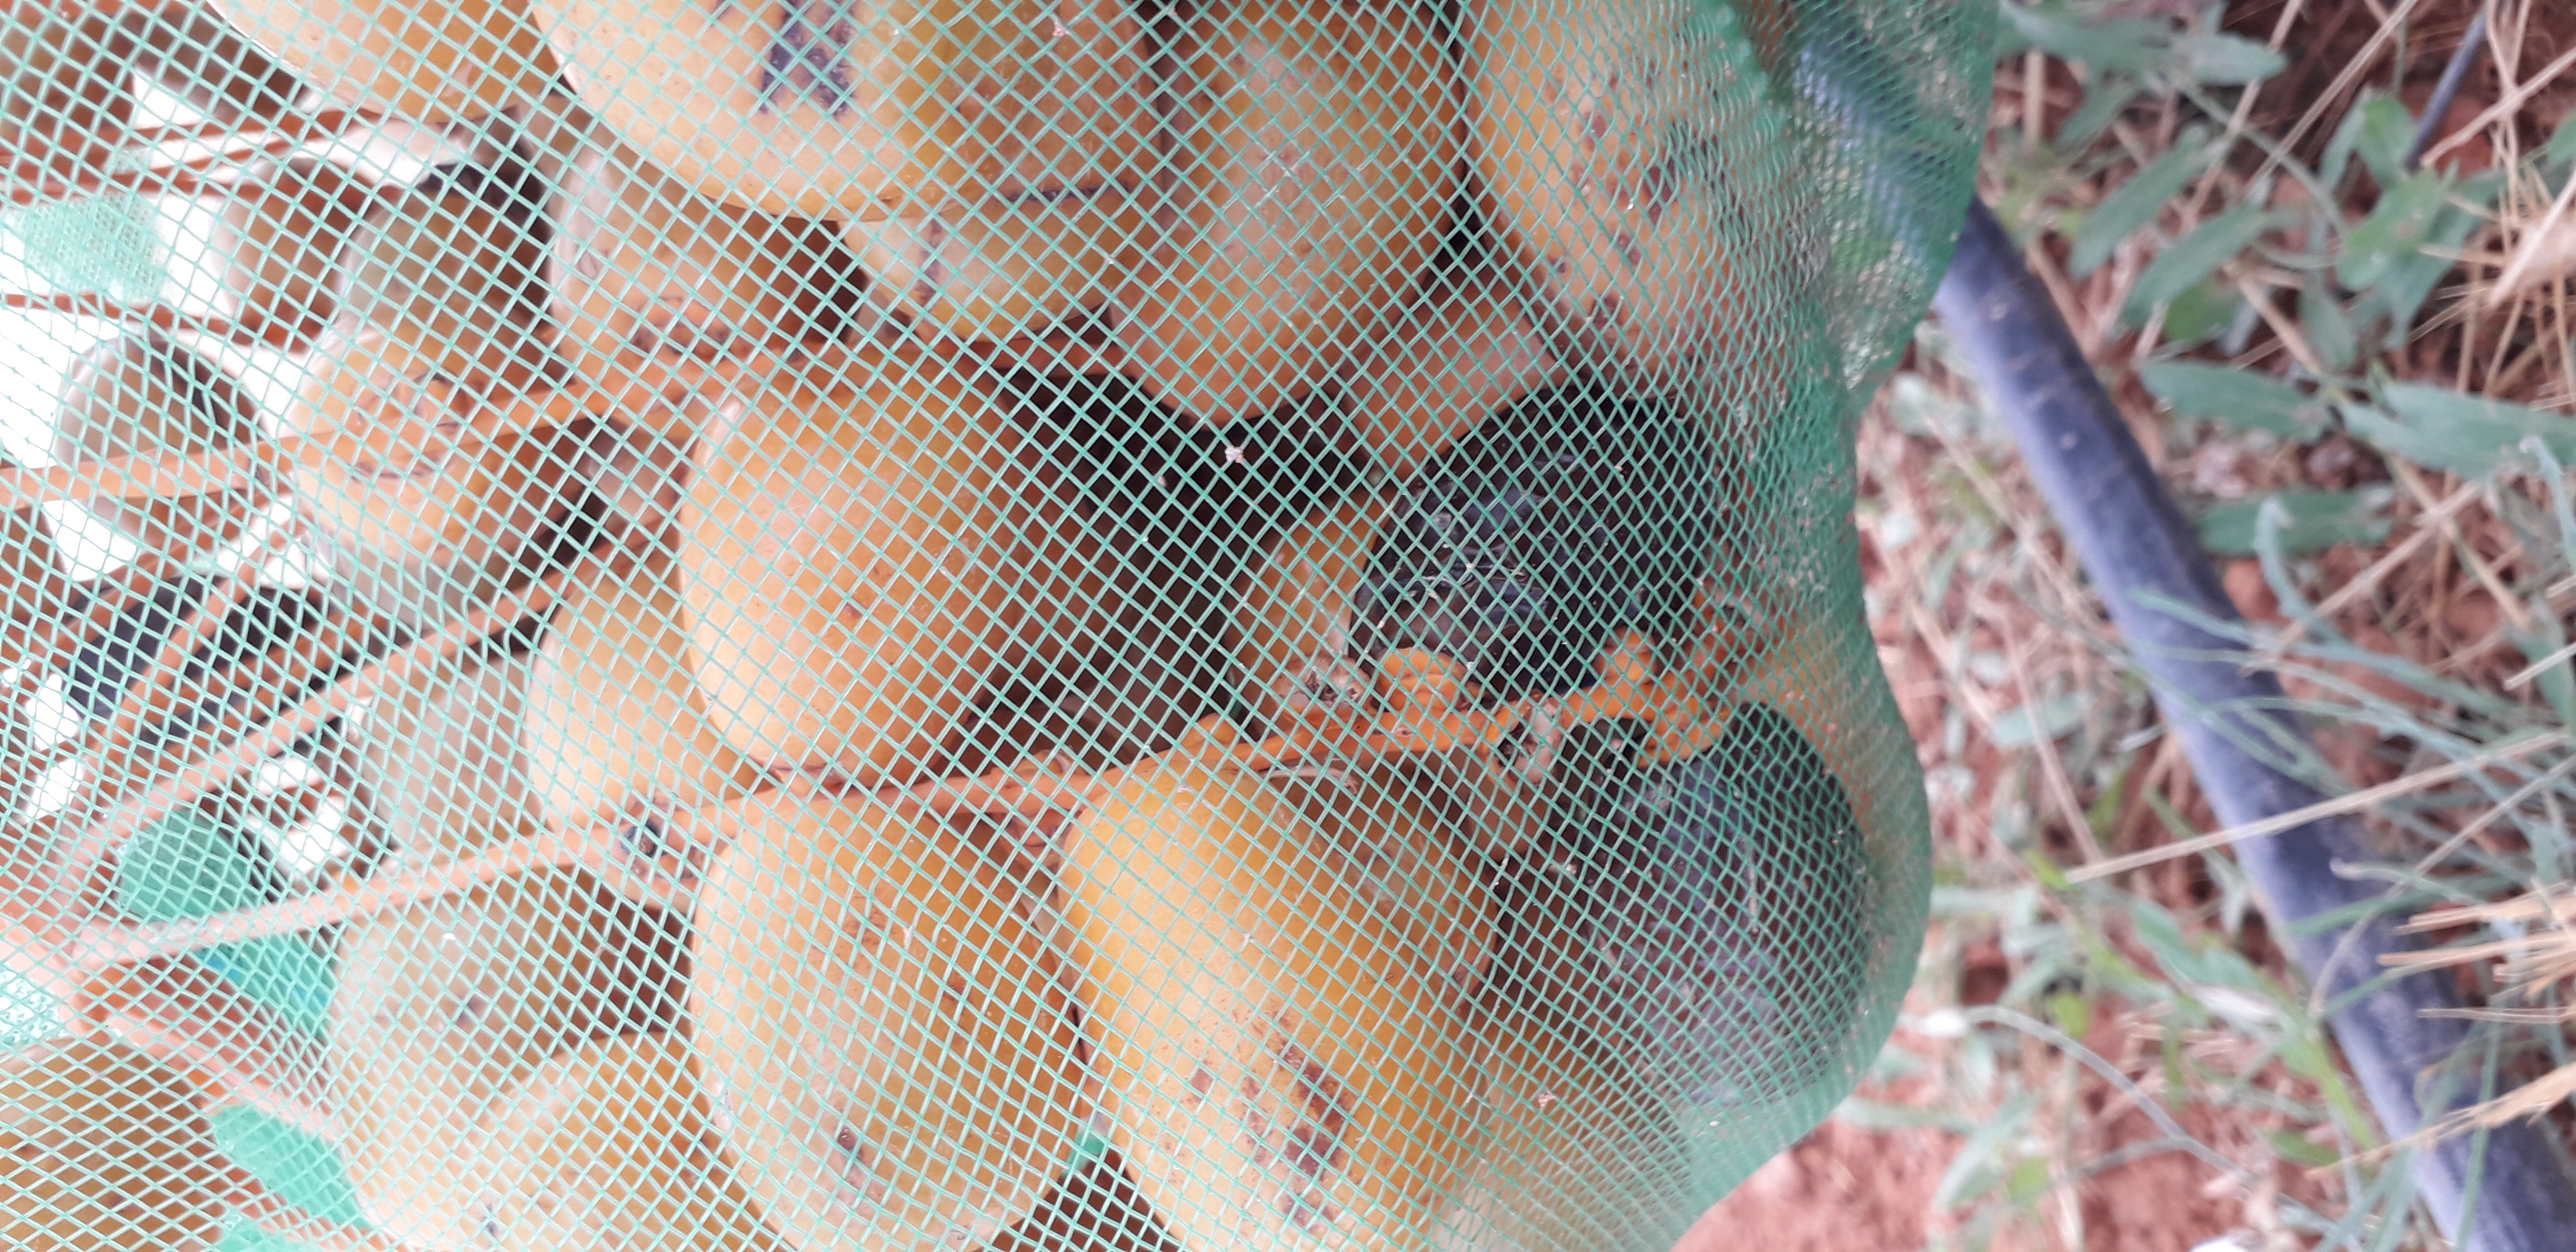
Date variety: Boufagous